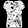
Label: Shirt